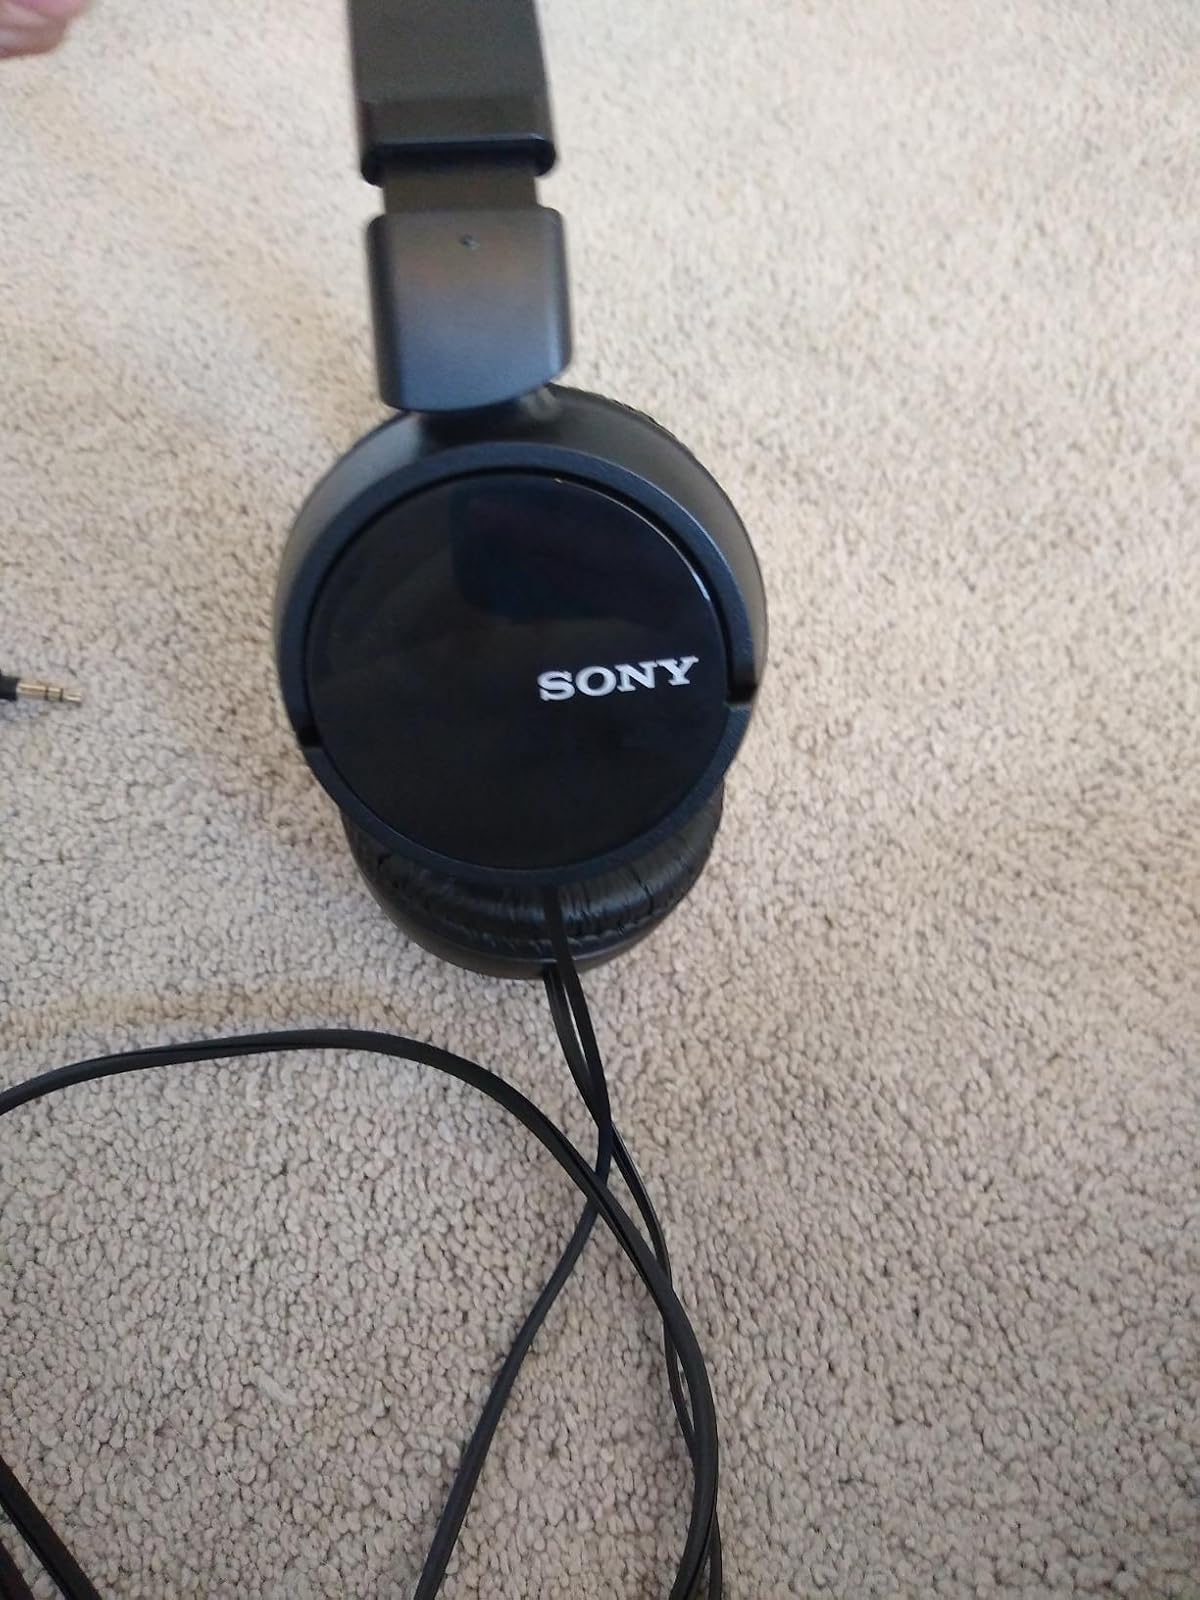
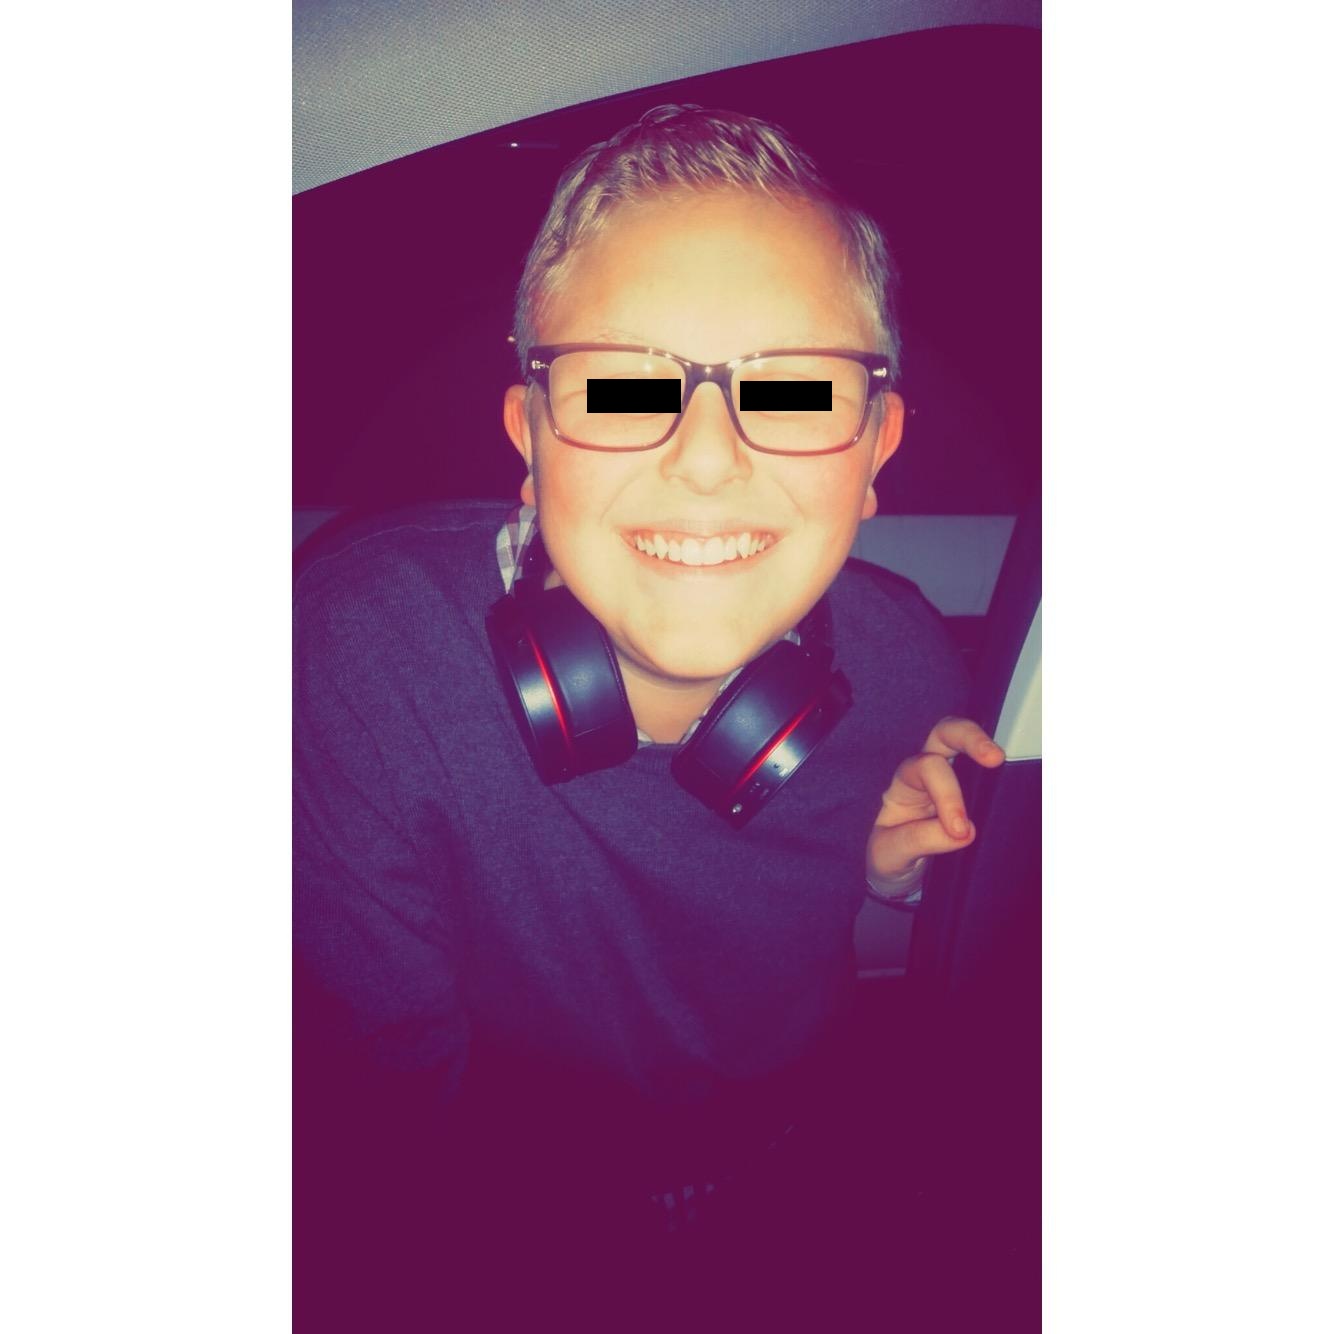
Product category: headphones
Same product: no